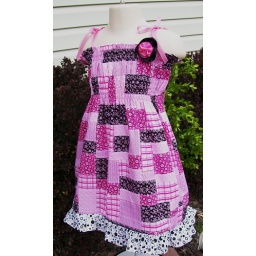
The flower in on an aligator clip and can be worn on the dress as shown, or in the hair.